Eastern front of the Russian invasion of Ukraine

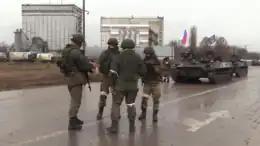
Russian and LPR units convene in Novoaidar, March 2022

Ukrainian authorities stated on 3 March that 34 civilians had been killed in Russian shelling in Mariupol in the previous 24 hours.